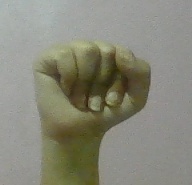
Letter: saad